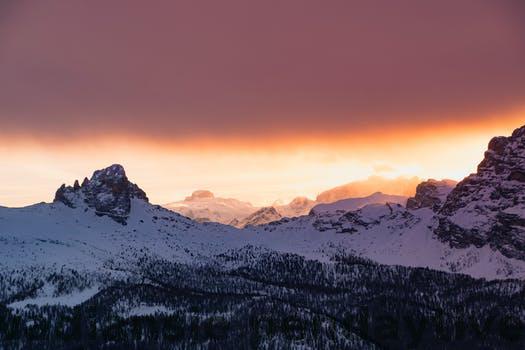
Label: Watermark